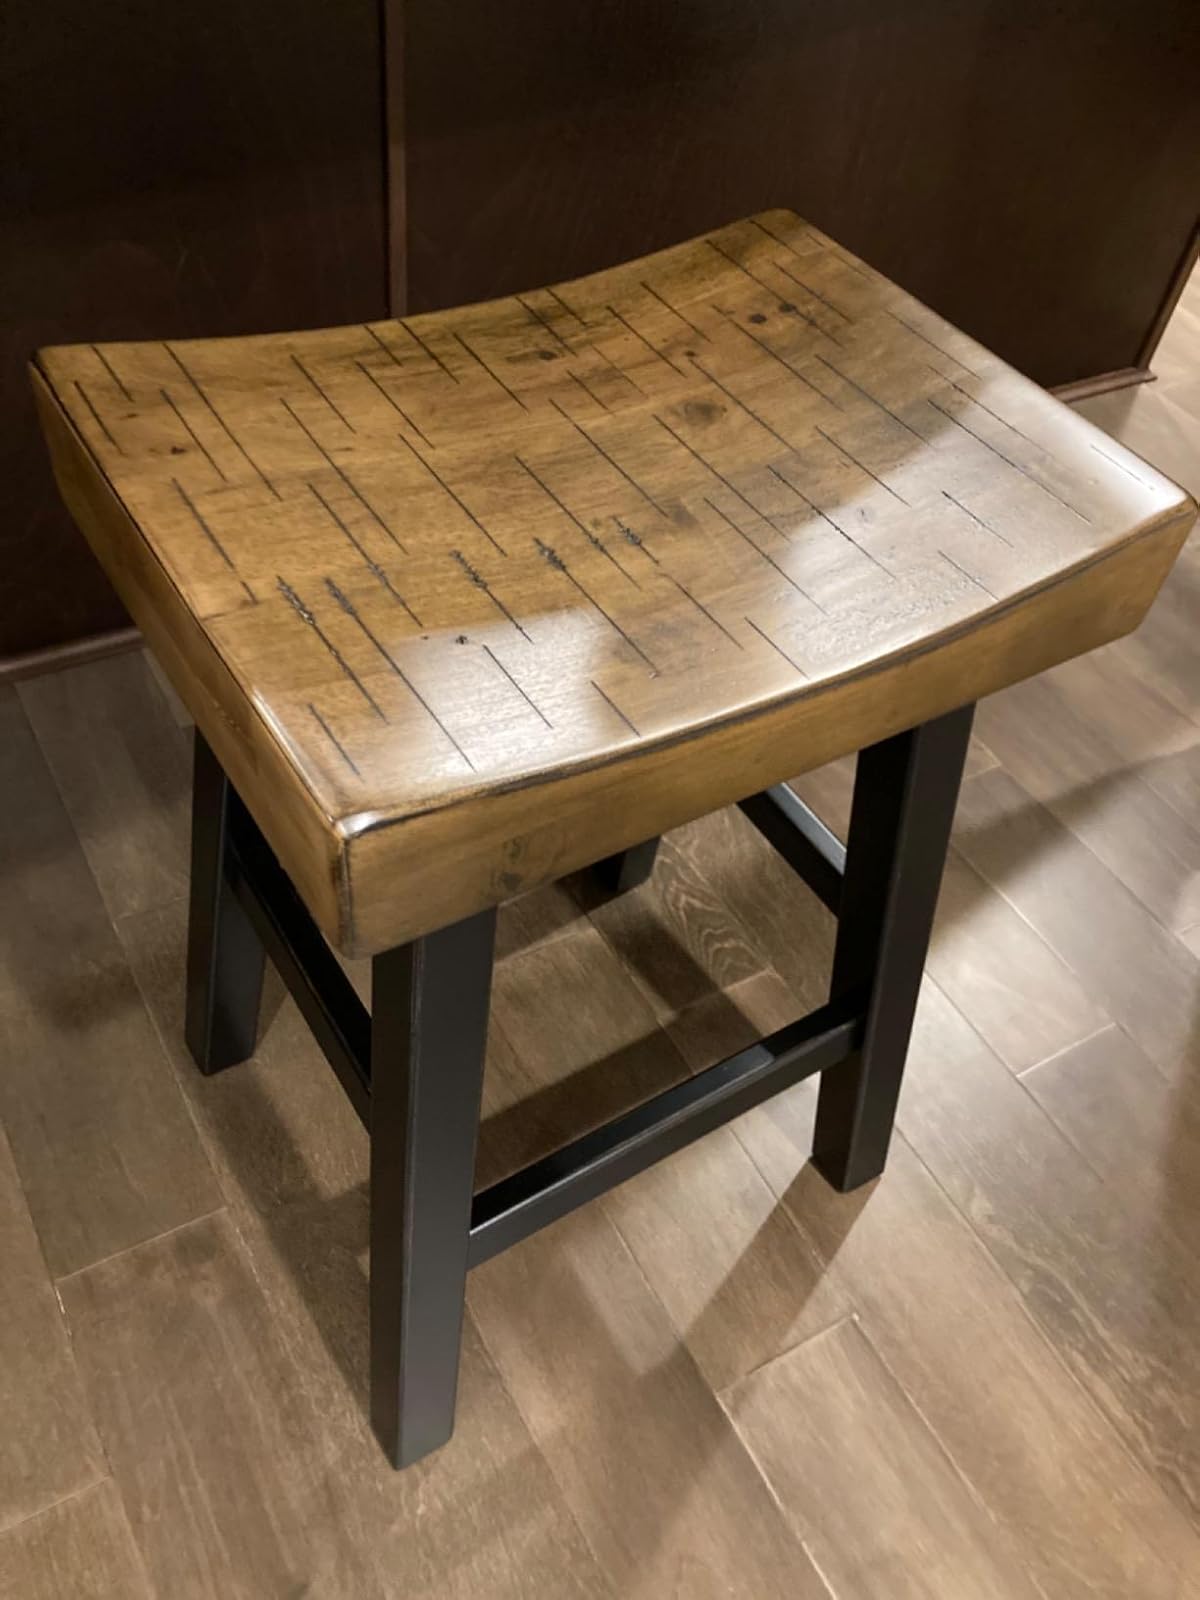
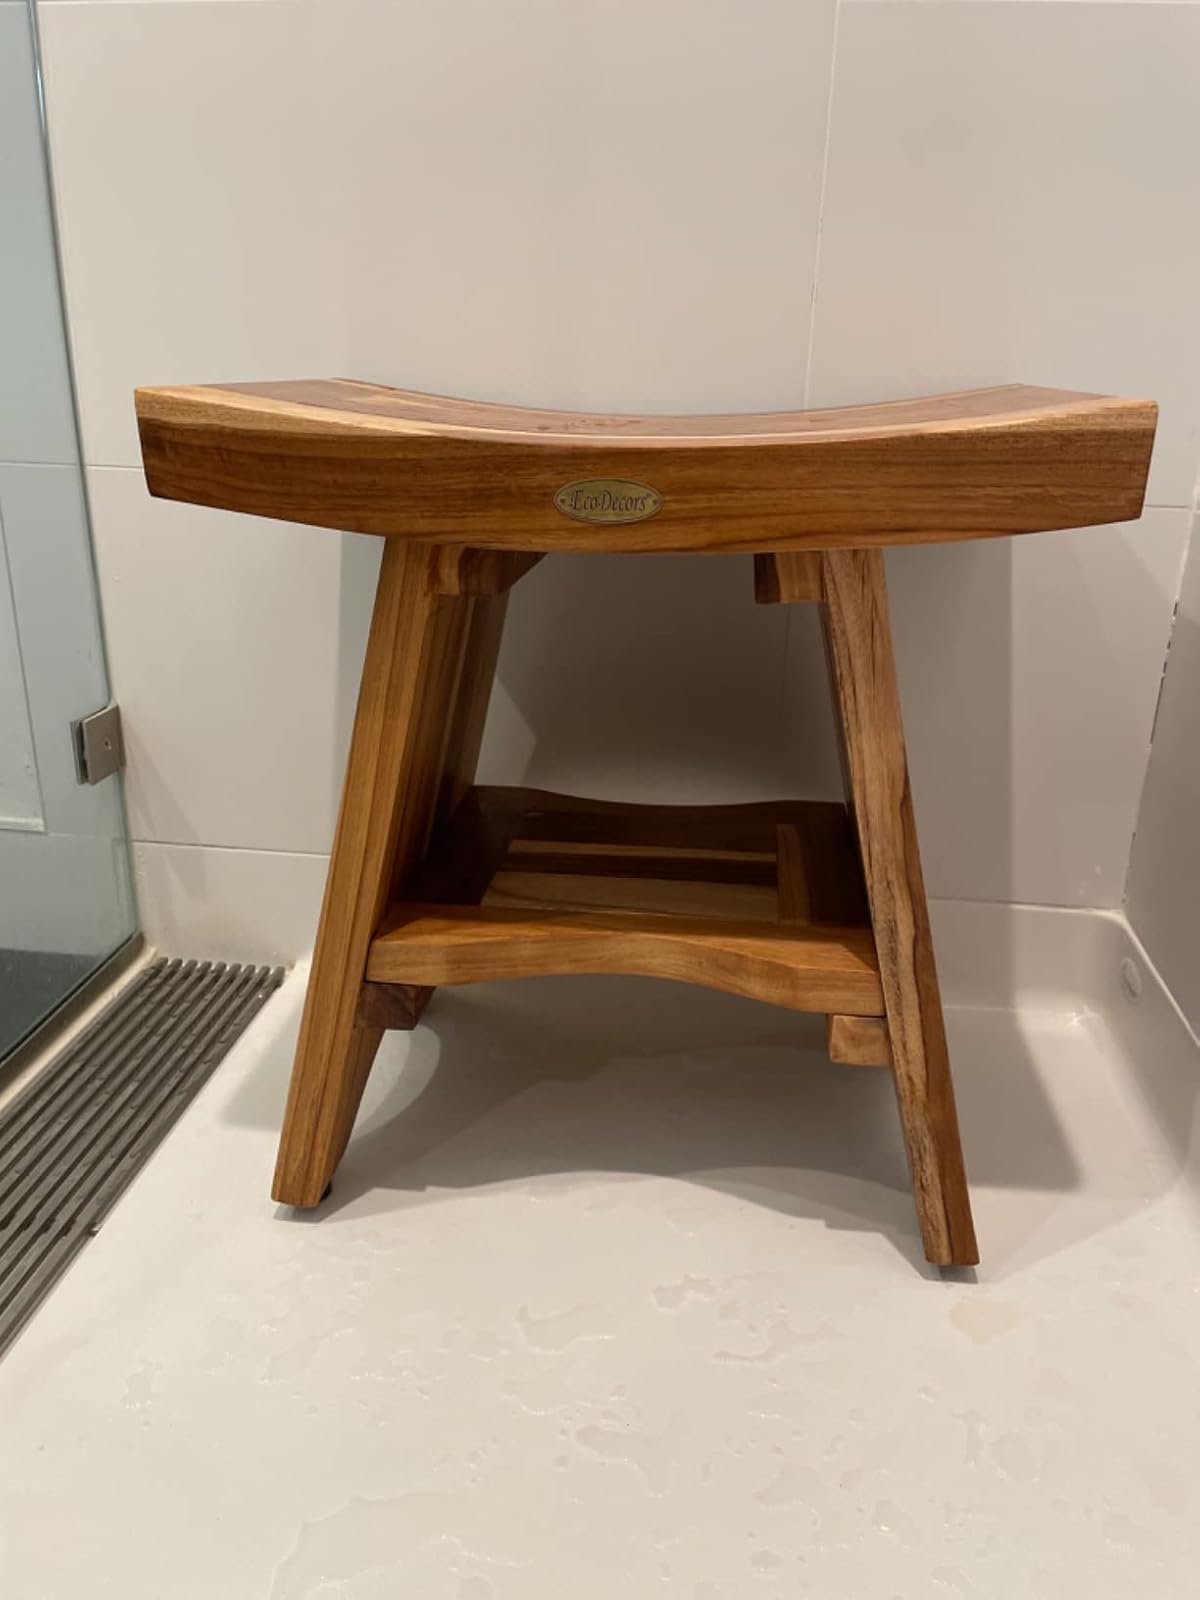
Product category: stool
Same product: no